Question: Please indicate a possible affordance area of the broccoli that can be used for eating
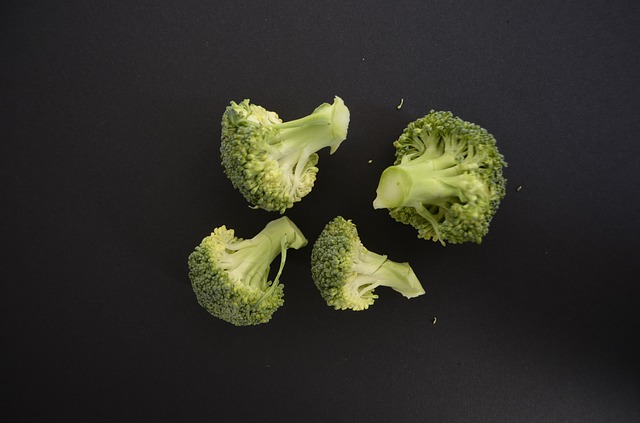
Answer: [369, 105.5, 512, 240.5]